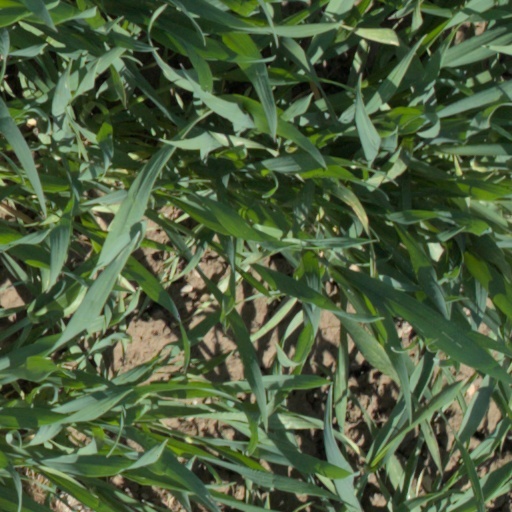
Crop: wheat